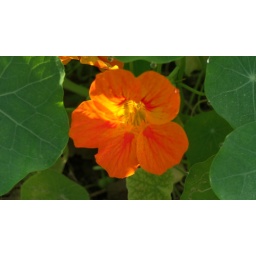
orange flower in sun